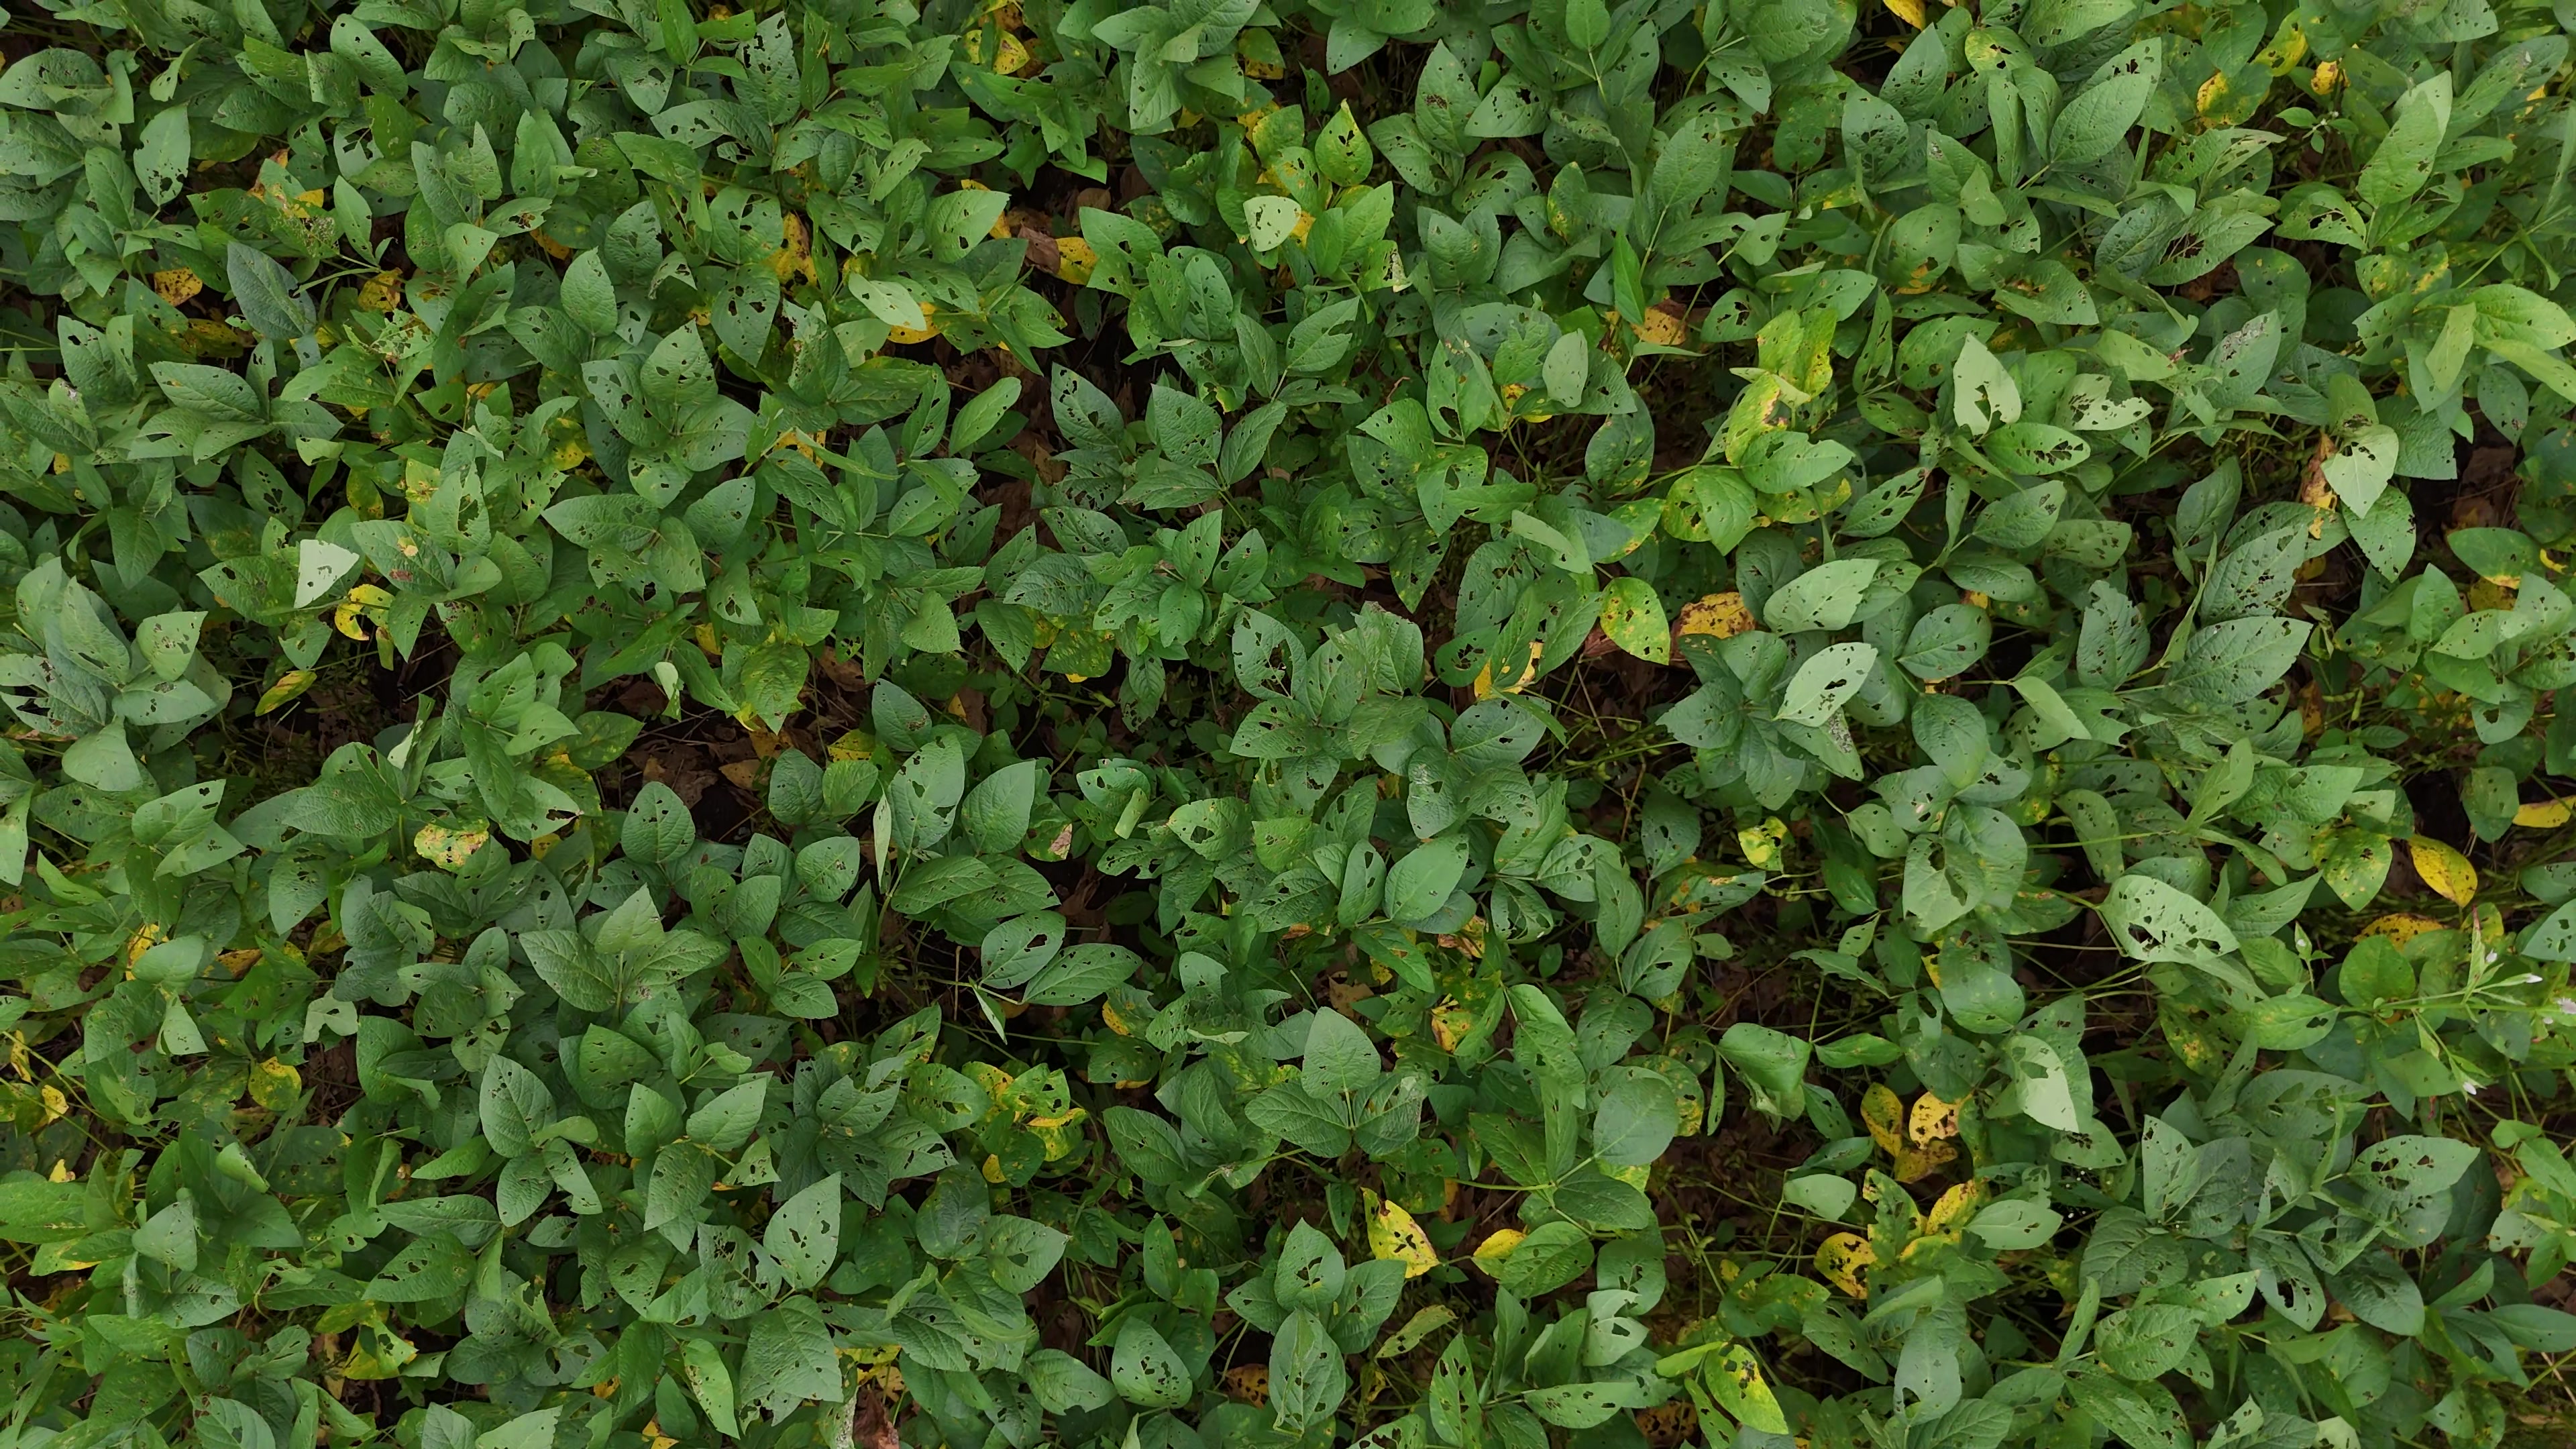
Label: Rust